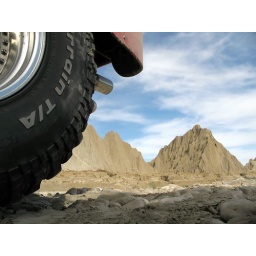
Along the stream (heading for Goran) all the hills are made of mud (the boulders in the stream bed are from the Goran mountain